Wilhelm I

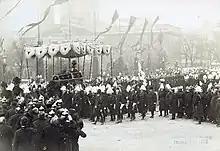
Wilhelm's funeral procession in the Lustgarten, in the background the former Berlin Cathedral, 1888

On 11 May 1878, a plumber named Emil Max Hödel failed in an assassination attempt on Wilhelm in Berlin. Hödel used a revolver to shoot at the then 81-year-old Emperor, while he and his daughter, Princess Louise, paraded in their carriage on "Unter den Linden". When the bullet missed, Hödel ran across the street and fired another round which also missed. In the commotion one of the individuals who tried to apprehend Hödel suffered severe internal injuries and died two days later. Hödel was seized immediately. He was tried, convicted, sentenced to death, and executed on 16 August 1878.